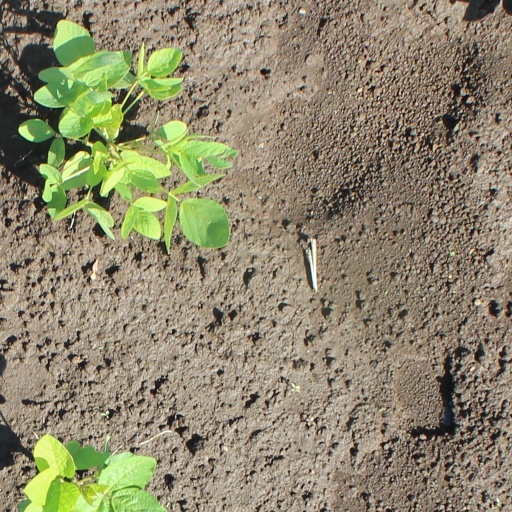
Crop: soybean